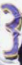
Number: 3